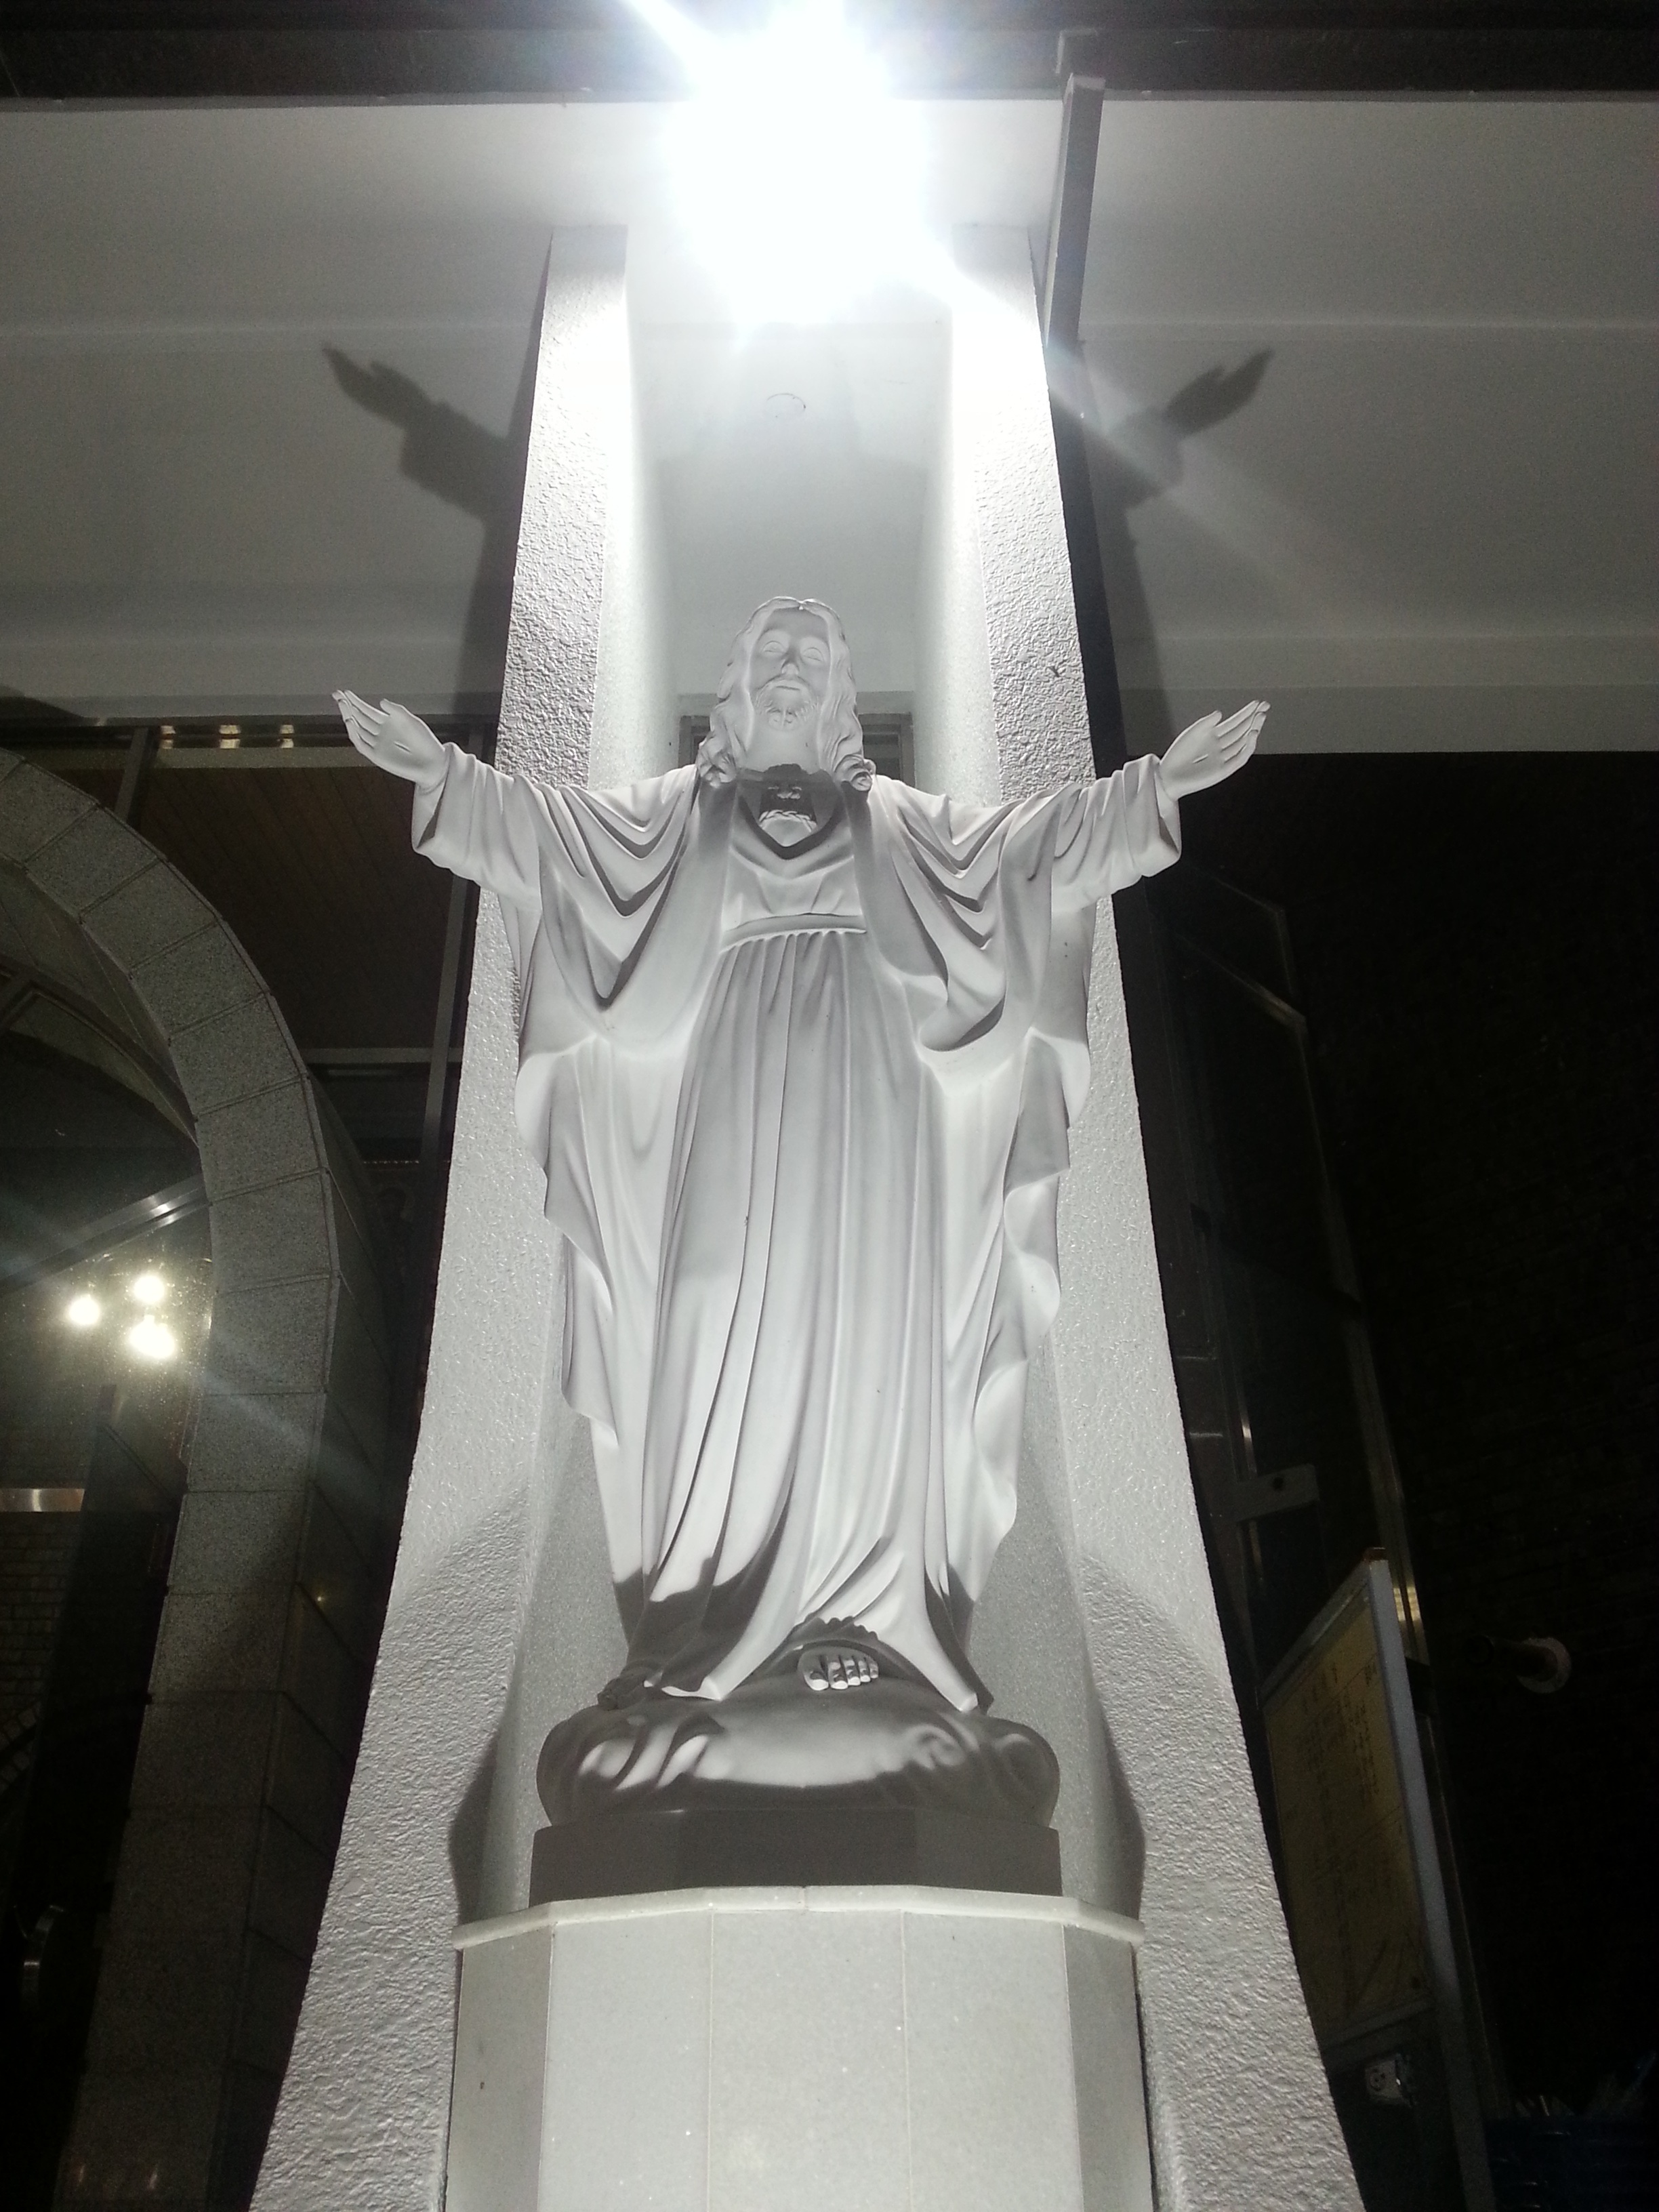
wing, white, wish, monument, statue, religion, church, cathedral, sculpture, angel, art, hope, jesus, prayer, god, roman catholic